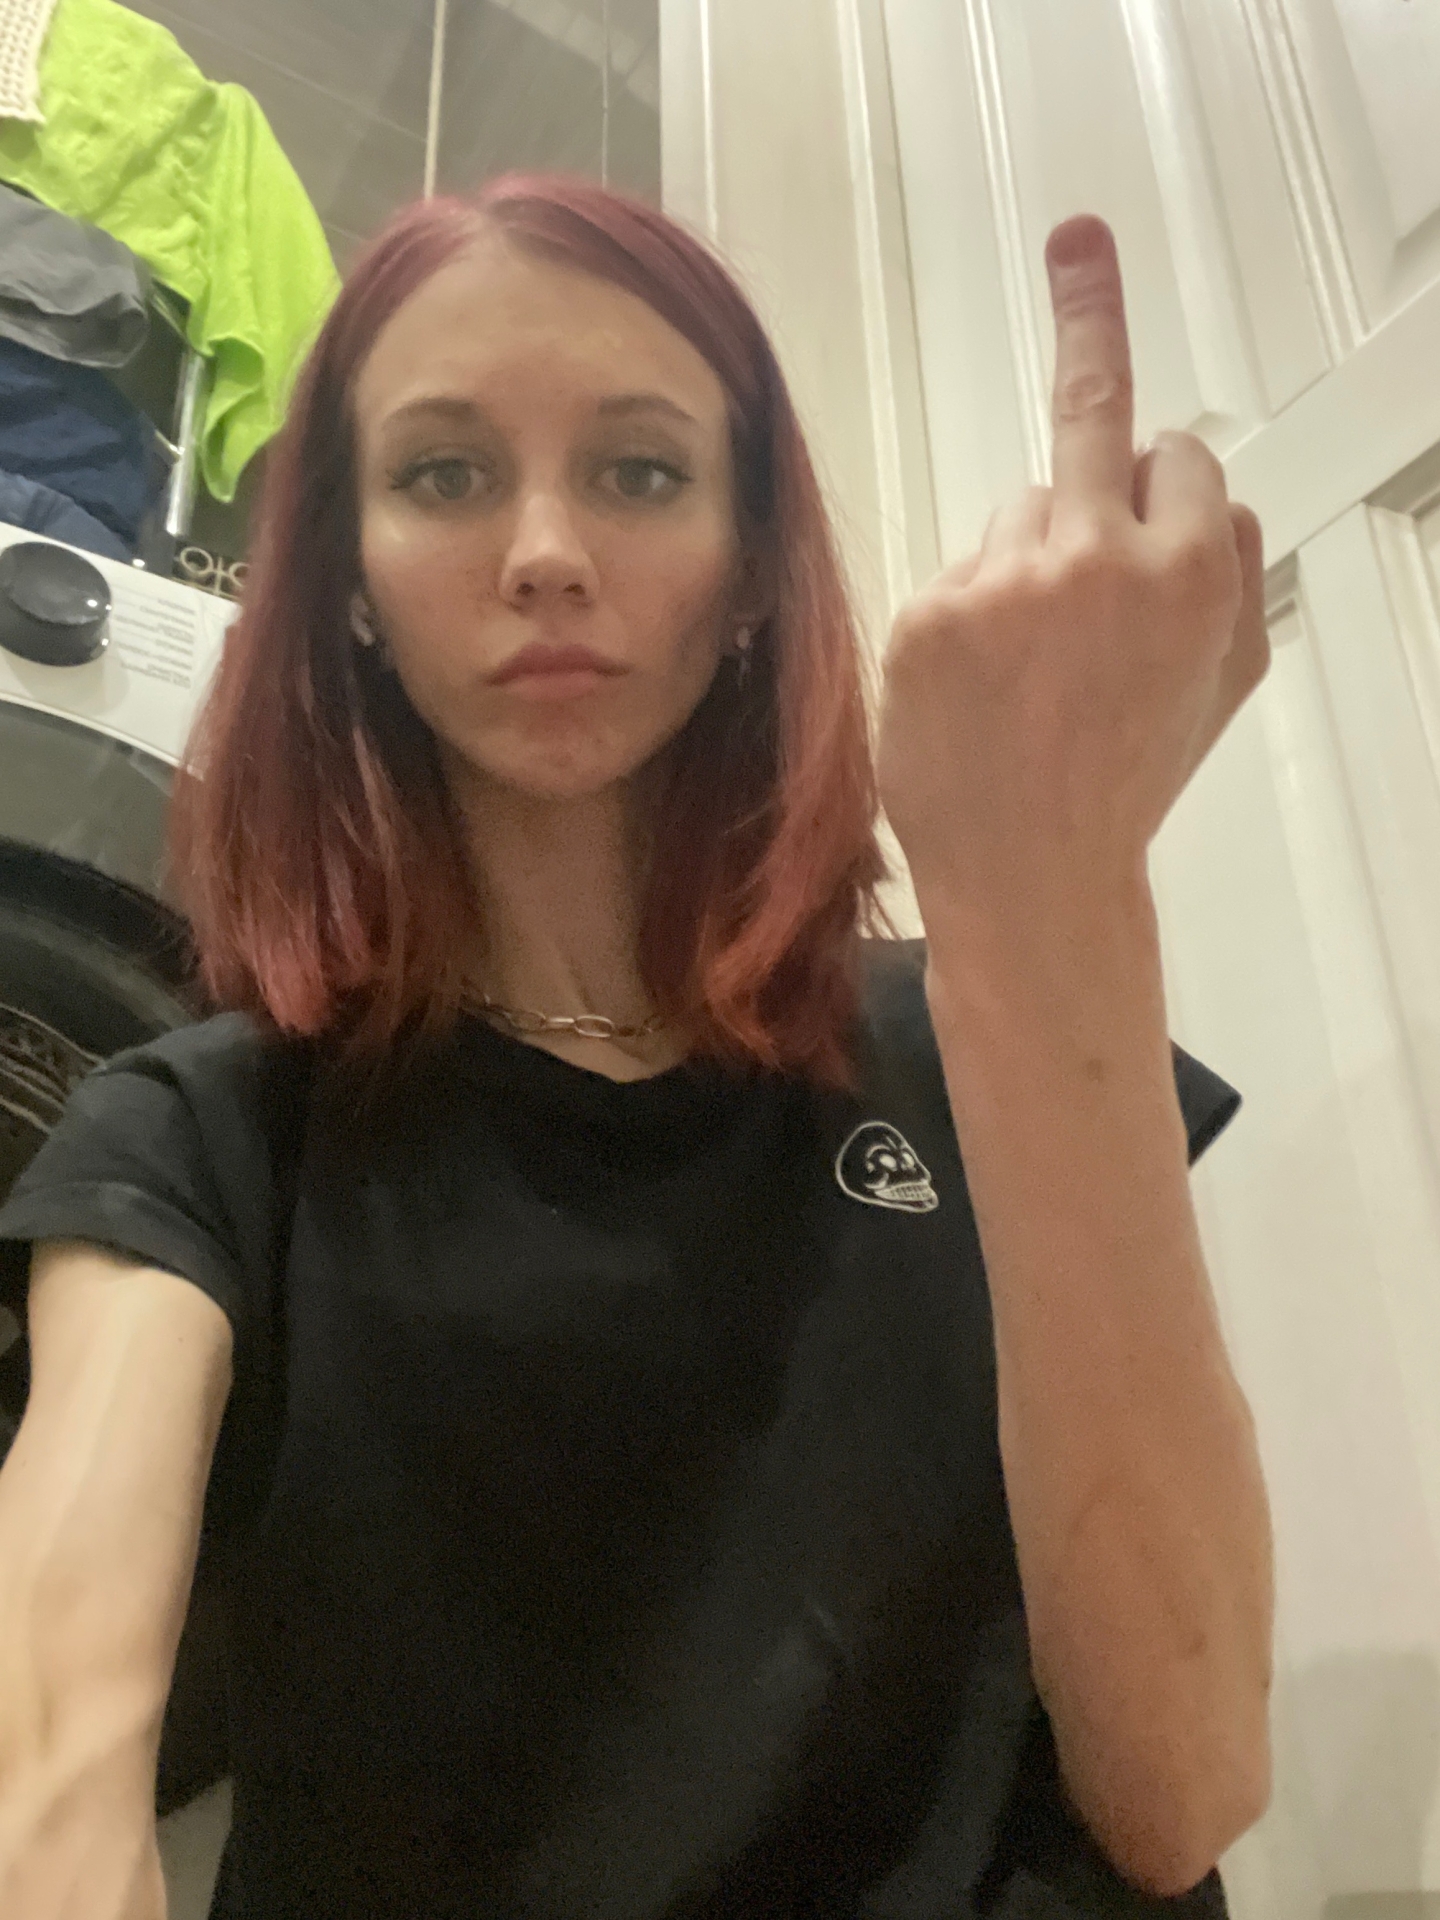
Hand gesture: middle_finger